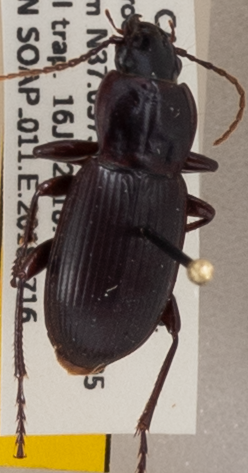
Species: Pterostichus ordinarius
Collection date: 2018-07-16
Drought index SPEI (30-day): -1.604
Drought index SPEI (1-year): -0.39
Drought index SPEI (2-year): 0.71